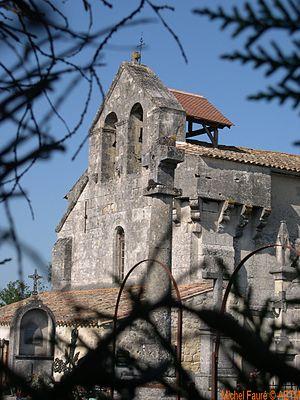
Eglise templière de Marcenais, vue depuis l'exterieur.
La commanderie de Marcenais, dite aussi église Notre-Dame, se situe dans la commune de Marcenais, dans le département français de la Gironde. Elle est inscrite à l'inventaire supplémentaire des monuments historiques par arrêté du 6 janvier 1927.
Marcenais est une commune du Sud-Ouest de la France, située dans le département de la Gironde.